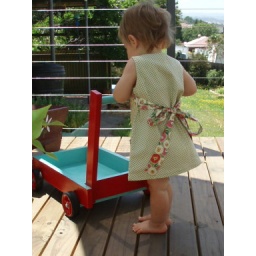
Green polka dot dress with floral trim made by me. Great wooden trolley made by my husband and painted by me.